Pierre Vial

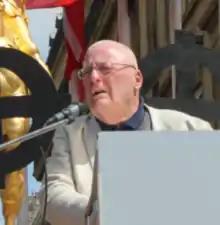
Pierre Vial in 2012.

Pierre Vial (born 25 December 1942) is an academic medievalist tied to the Jean Moulin University Lyon 3. A Nouvelle Droite leader, he is the founder of the far-right, neopagan association Terre et Peuple.